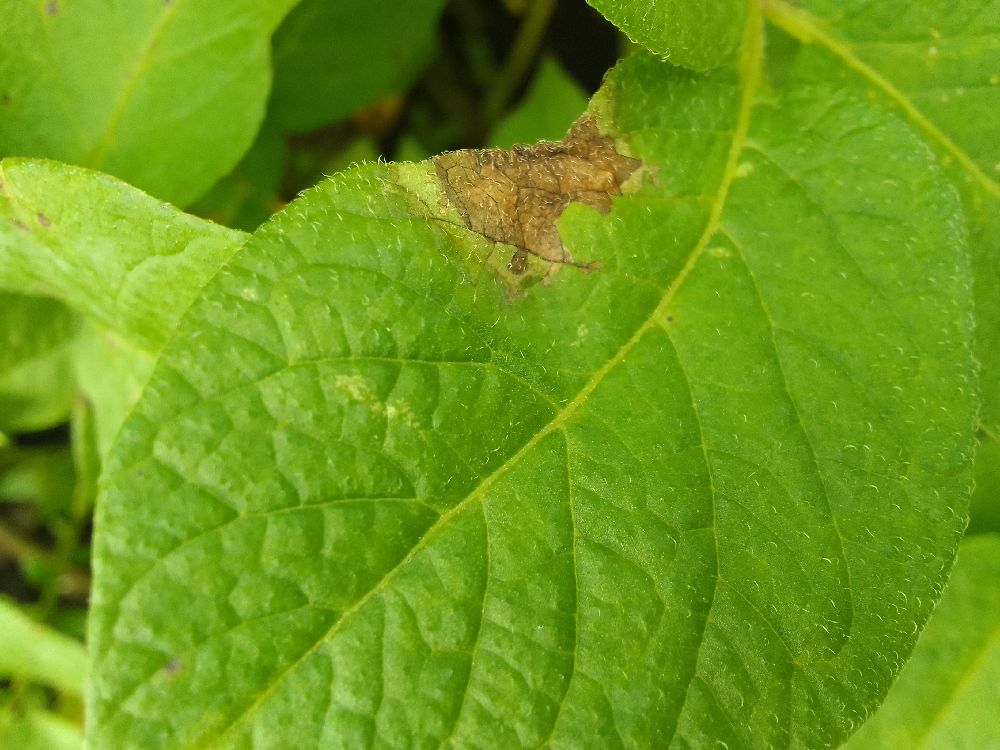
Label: Late blight